Days Bay

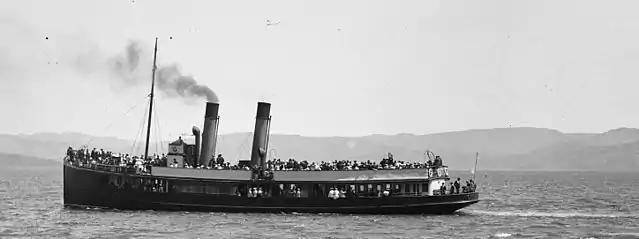
s s "Duchess" in Day's Bay circa 1910

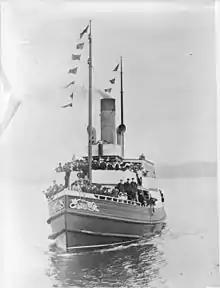
s s "Cobar" arriving at Day's Bay wharf

In November 1896 the "Evening Post" reported steamers "Duco" and "Mana" were unable to take all who wished to go to Day's Bay. The following winter Williams bought a further 700 acres of land by York Bay and Day's Bay including 200 acres in Portuguese Joe Bay. Days Bay (the prettiest spot in the harbour) was always ready for business and rapidly proved so popular the Chief Post Office by Queens Wharf undertook to a fly a flag to signal there would be no postponement of the day's harbour trip. Large wharf gates—since removed—had to be put up at Days Bay to control the crowds as well as barricades and at the city end the Wellington Harbour Board felt obliged to build a special Ferry Wharf—finished by autumn 1897—otherwise the swarms of trippers created real difficulties at their Queens Wharf. Newspaper reports of as many as six shark fins at once in the warmer waters of the eastern harbour and infestations of venomous katipō spiders in rotten wood on Day's Bay's high tide mark did not deter them. Donkey rides were there on the beach by 1901.